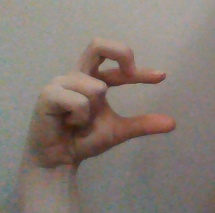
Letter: thal